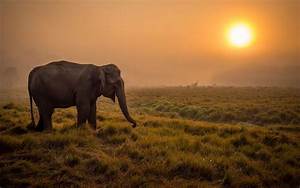
Label: elefante